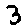
Label: 3